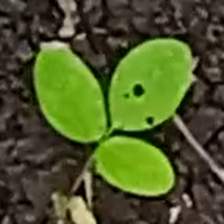
Weed species: Asian_Pigeonwings_(Clitoria Ternatea)